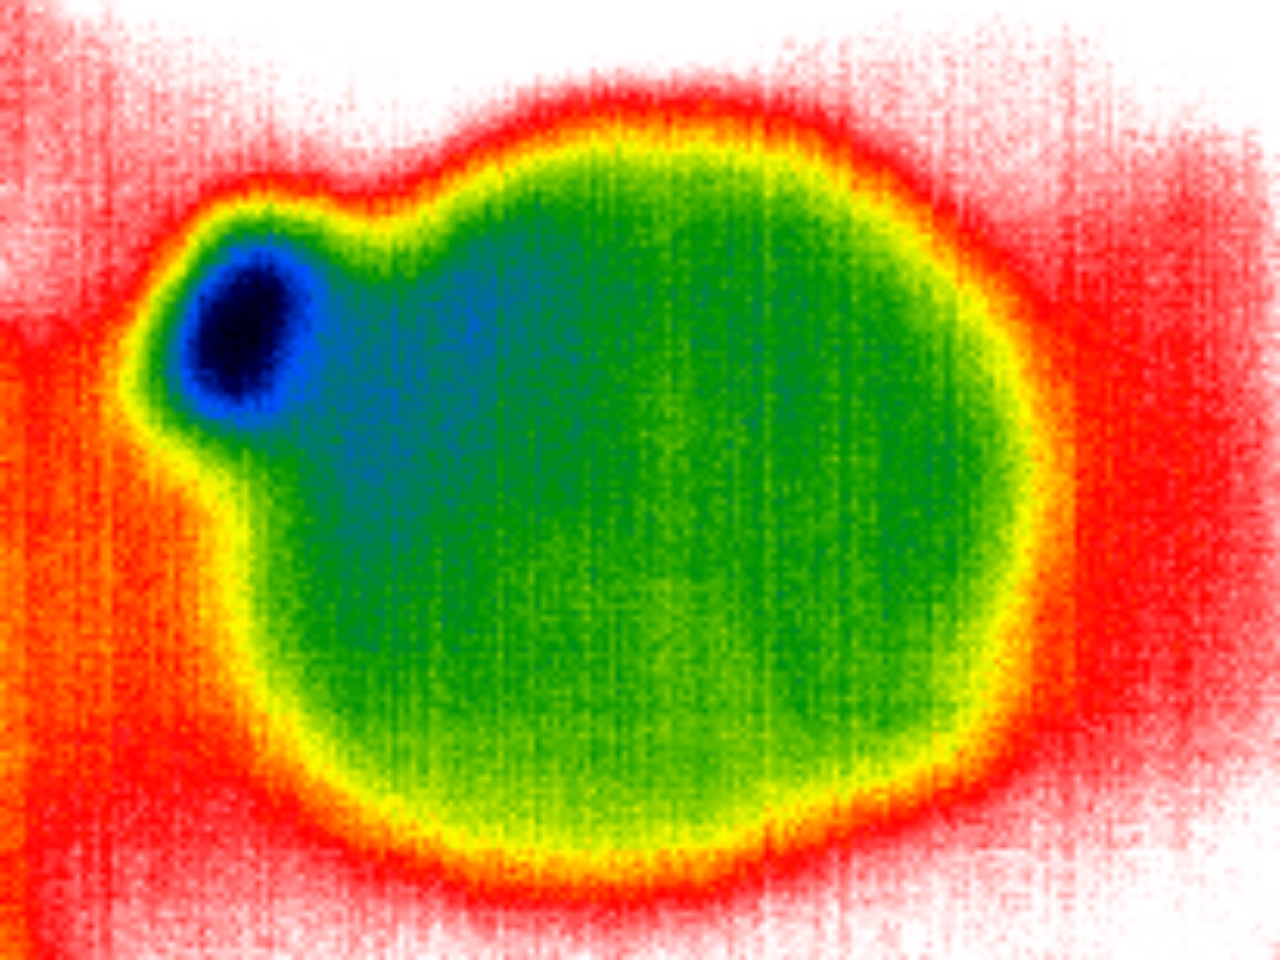
Label: No Defect